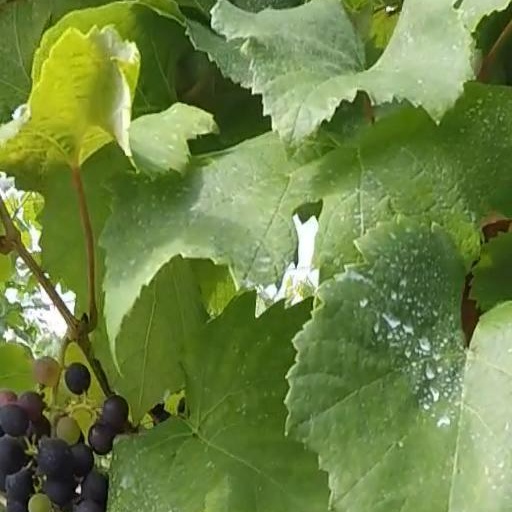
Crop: grape